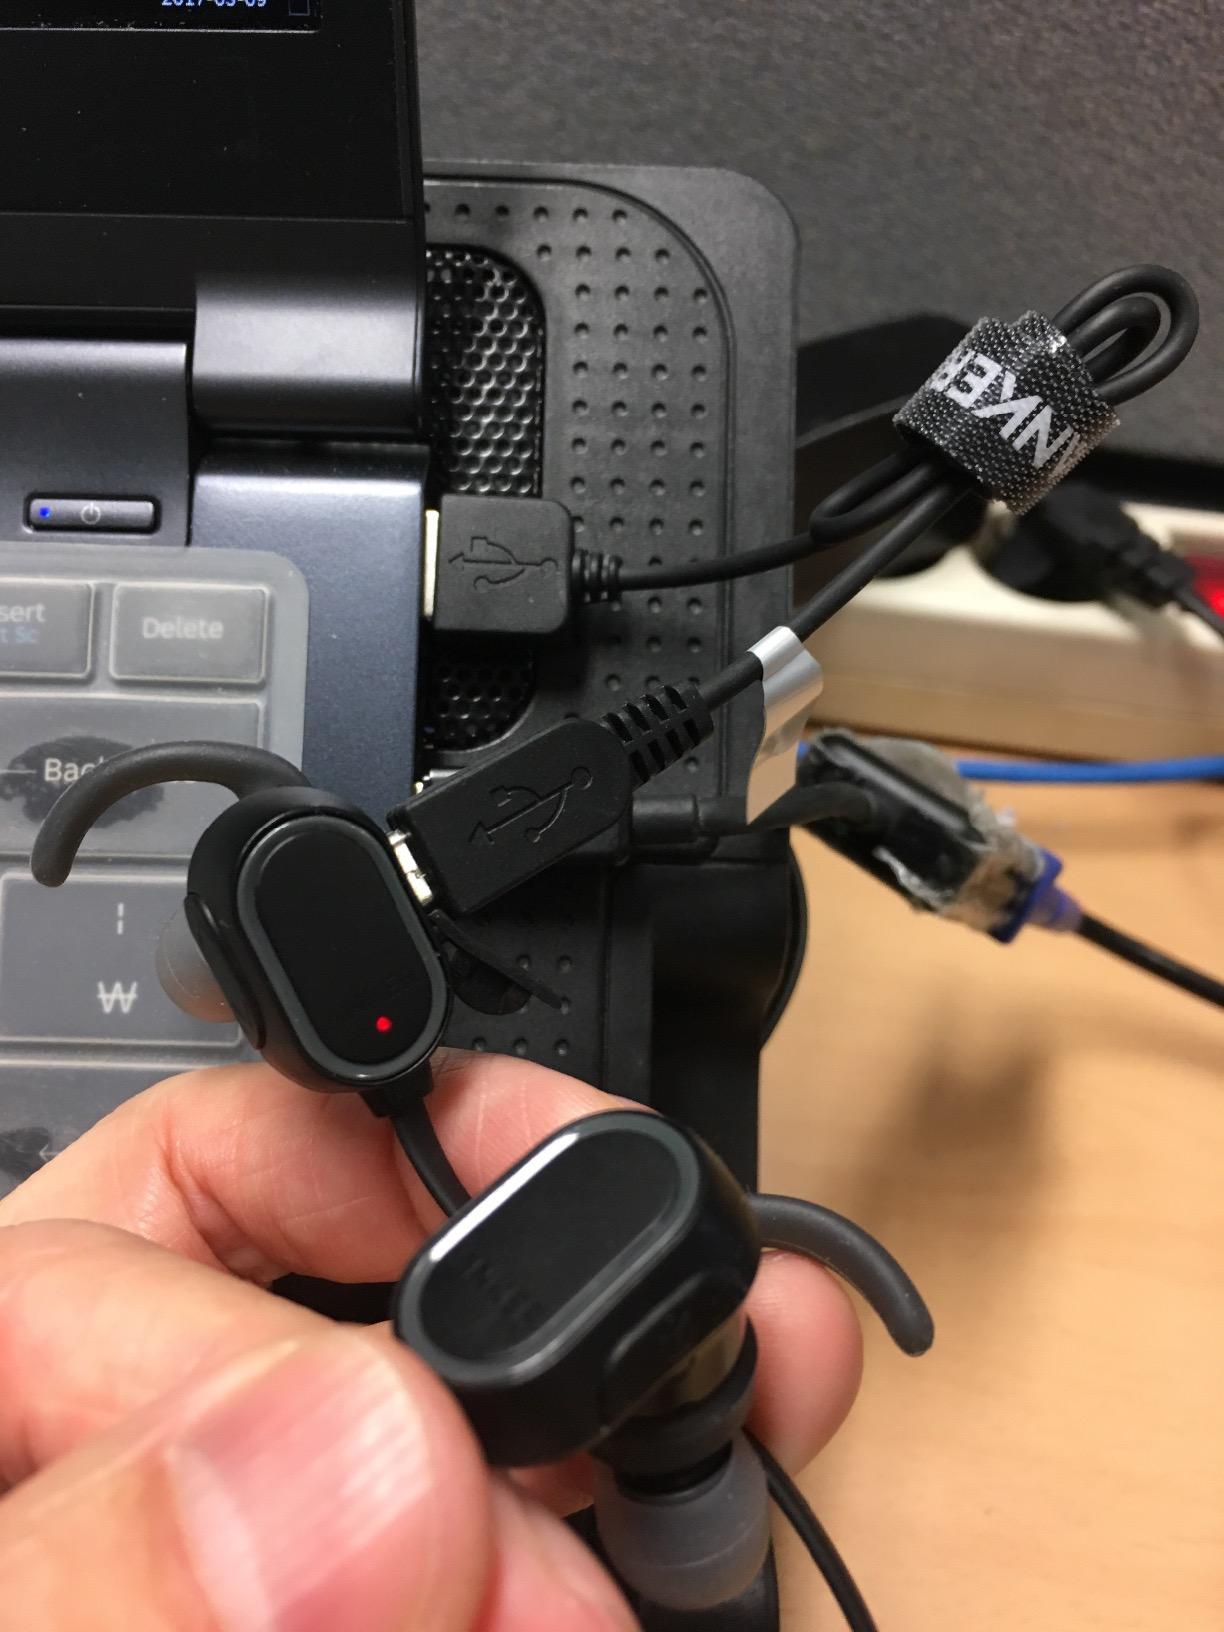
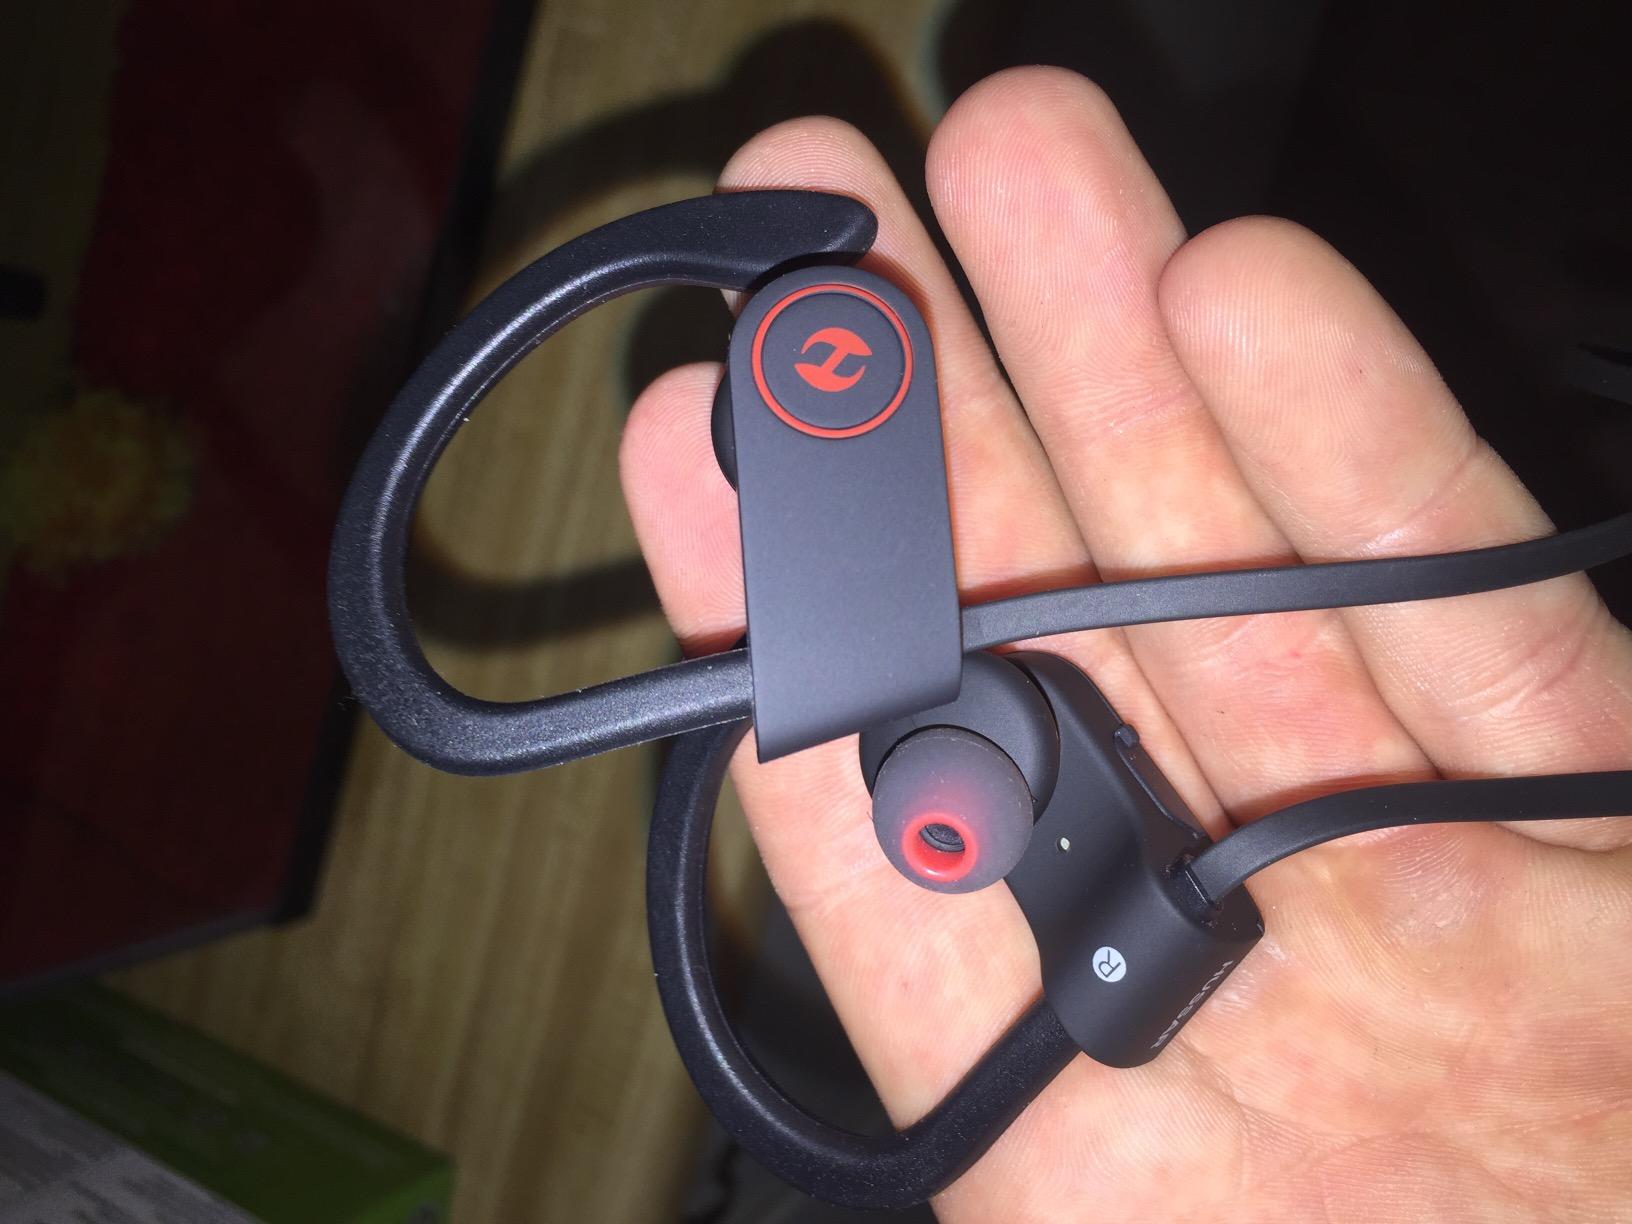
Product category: headphones
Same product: no